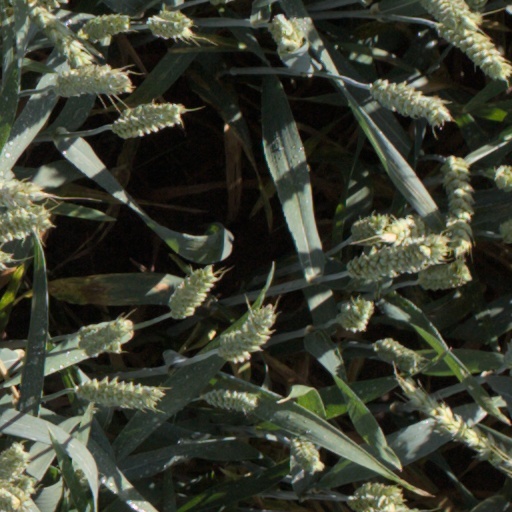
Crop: wheat